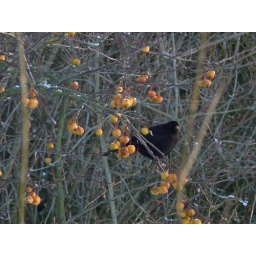
Blackbird in the crab apple tree